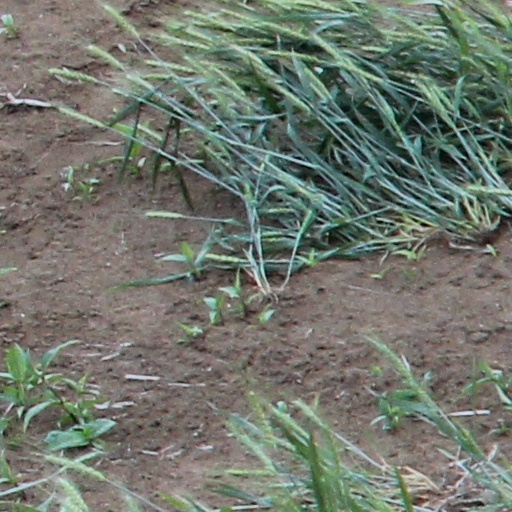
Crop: wheat